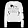
Label: Pullover